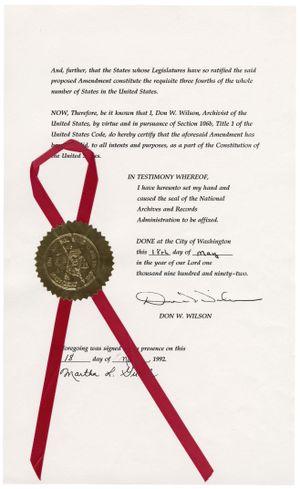
Le XXVIIᵉ amendement de la Constitution des États-Unis interdit toute loi qui augmente ou diminue le salaire des membres du Congrès de la prise de fonction jusqu'à la fin du mandat de ses représentants. Proposition originellement faite le 25 septembre 1789 dans le deuxième article dans la Déclaration des Droits de 1791, il n'est ratifié qu'en 1992, ce qui en fait à la fois l'amendement le plus ancien mais aussi le plus récent à la Constitution américaine.